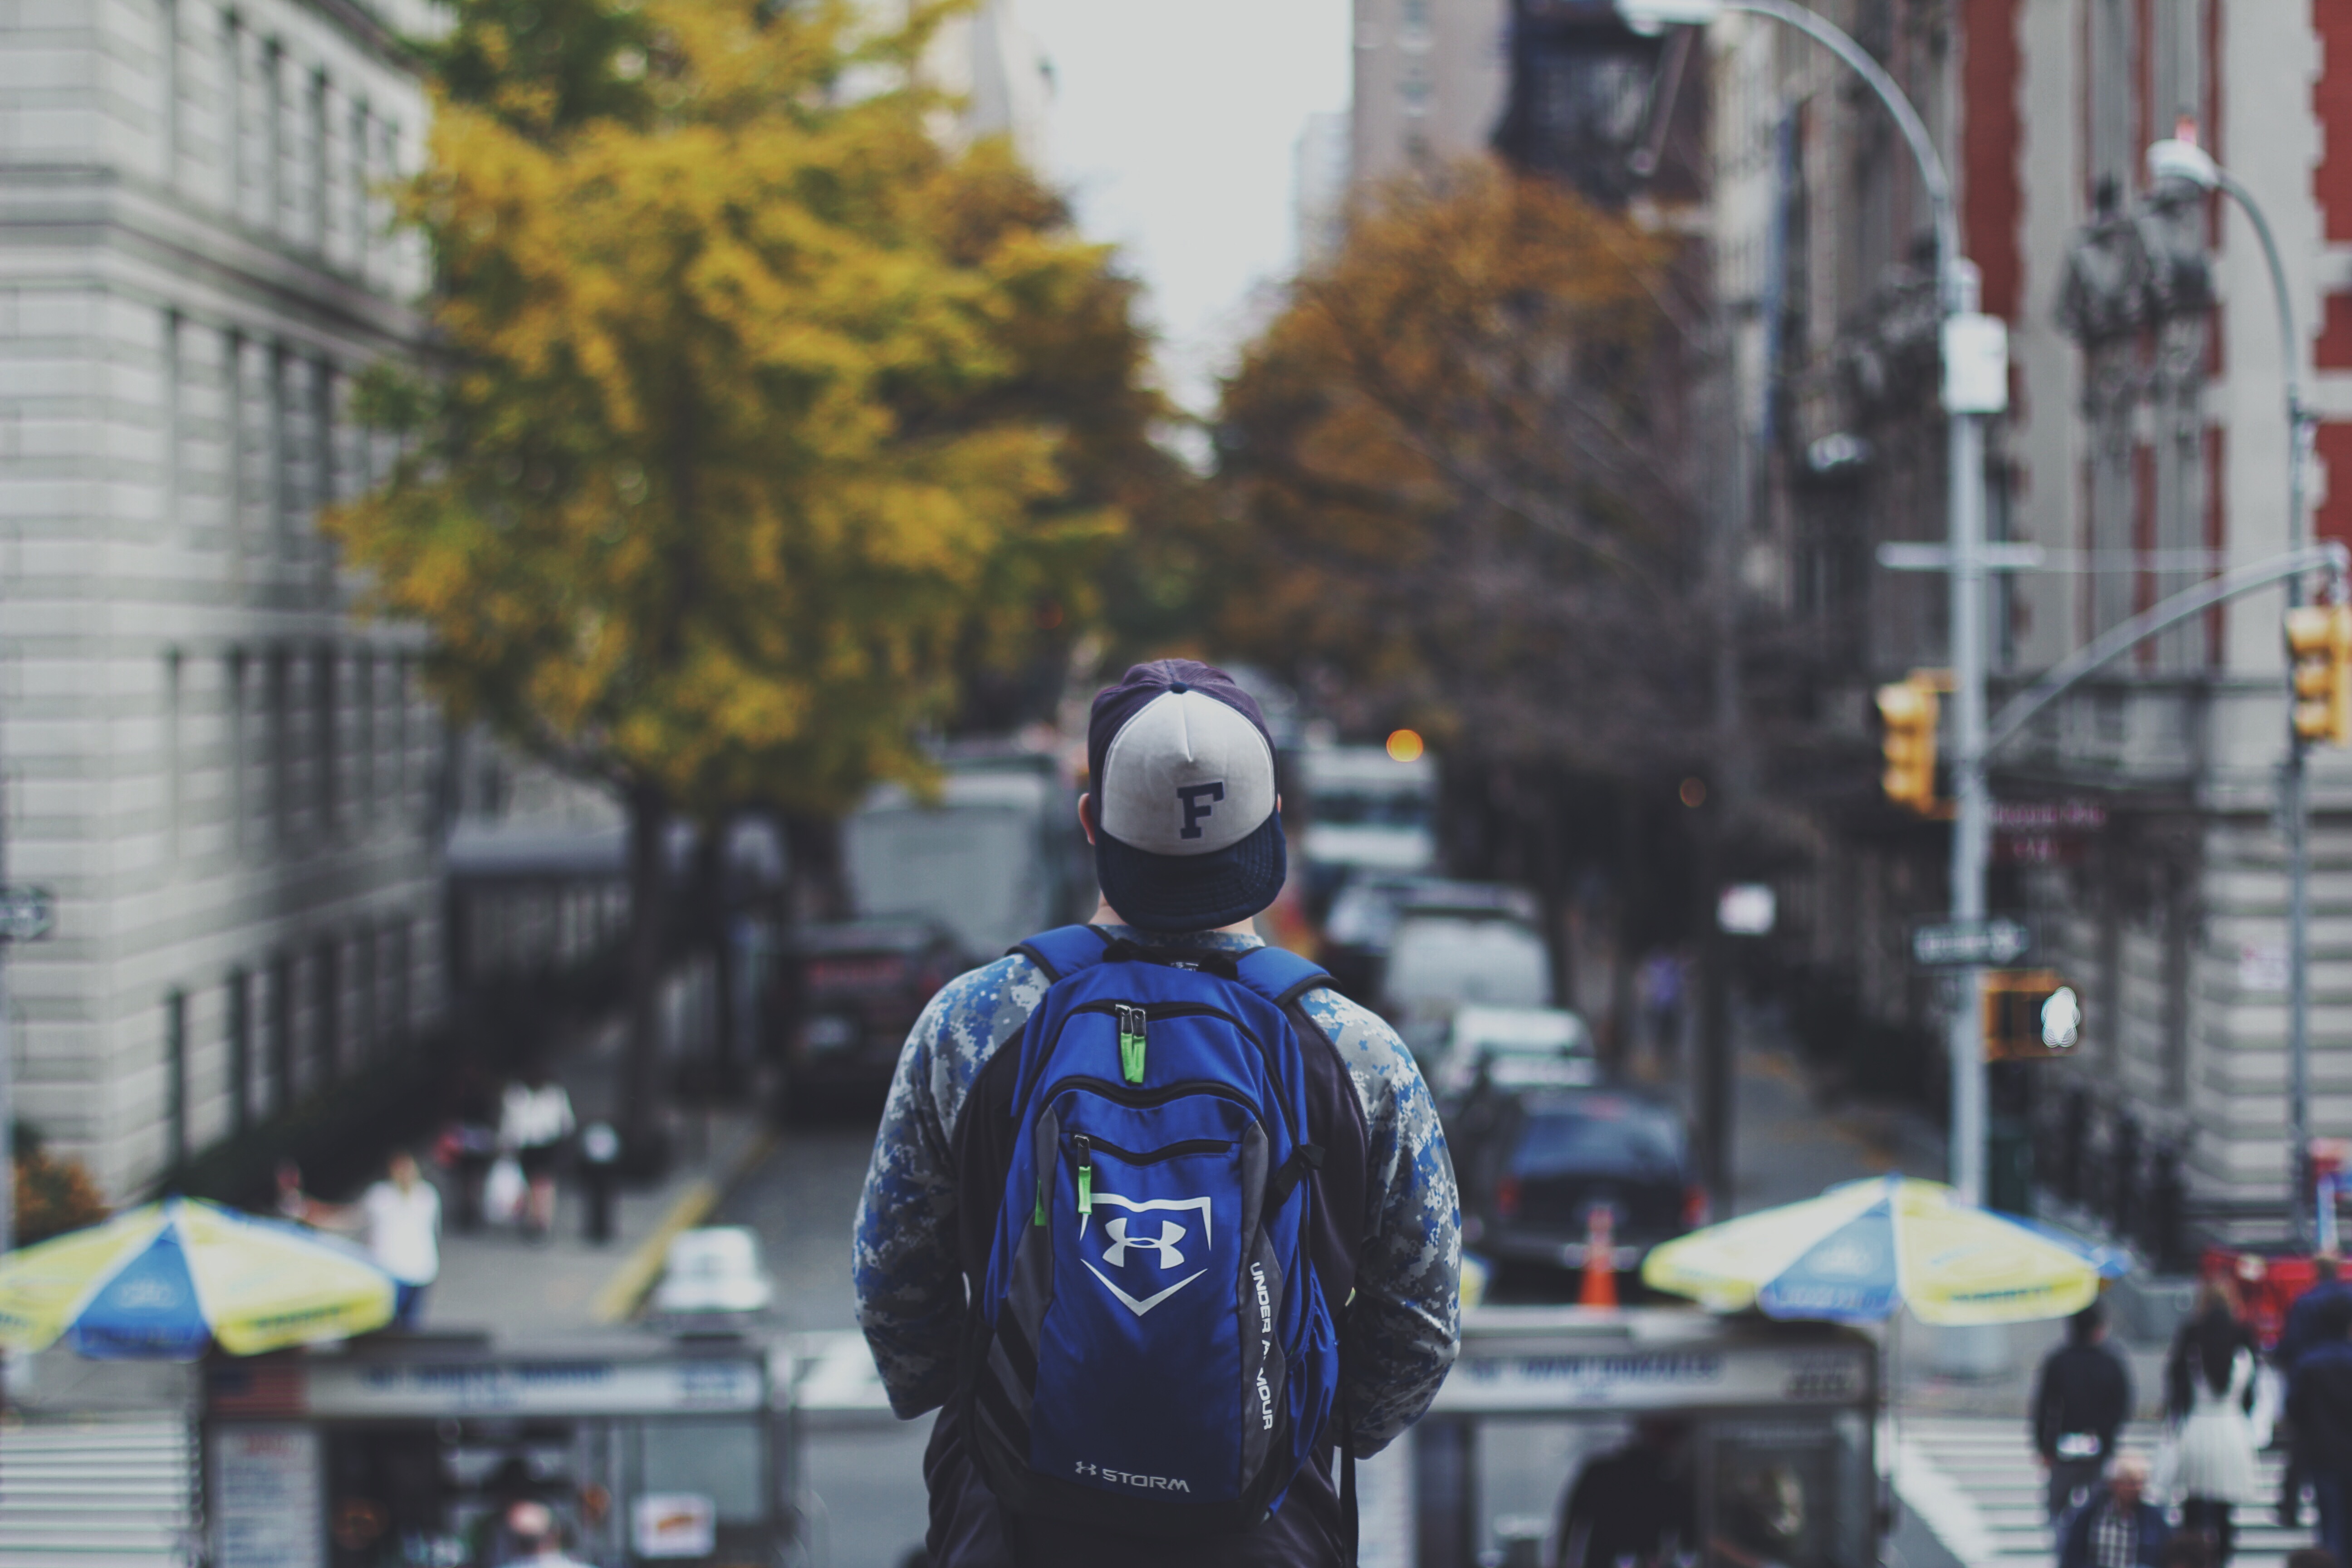
man, pedestrian, person, winter, road, street, boy, backpack, city, looking, travel, guy, trip, infrastructure, demonstration, urban area